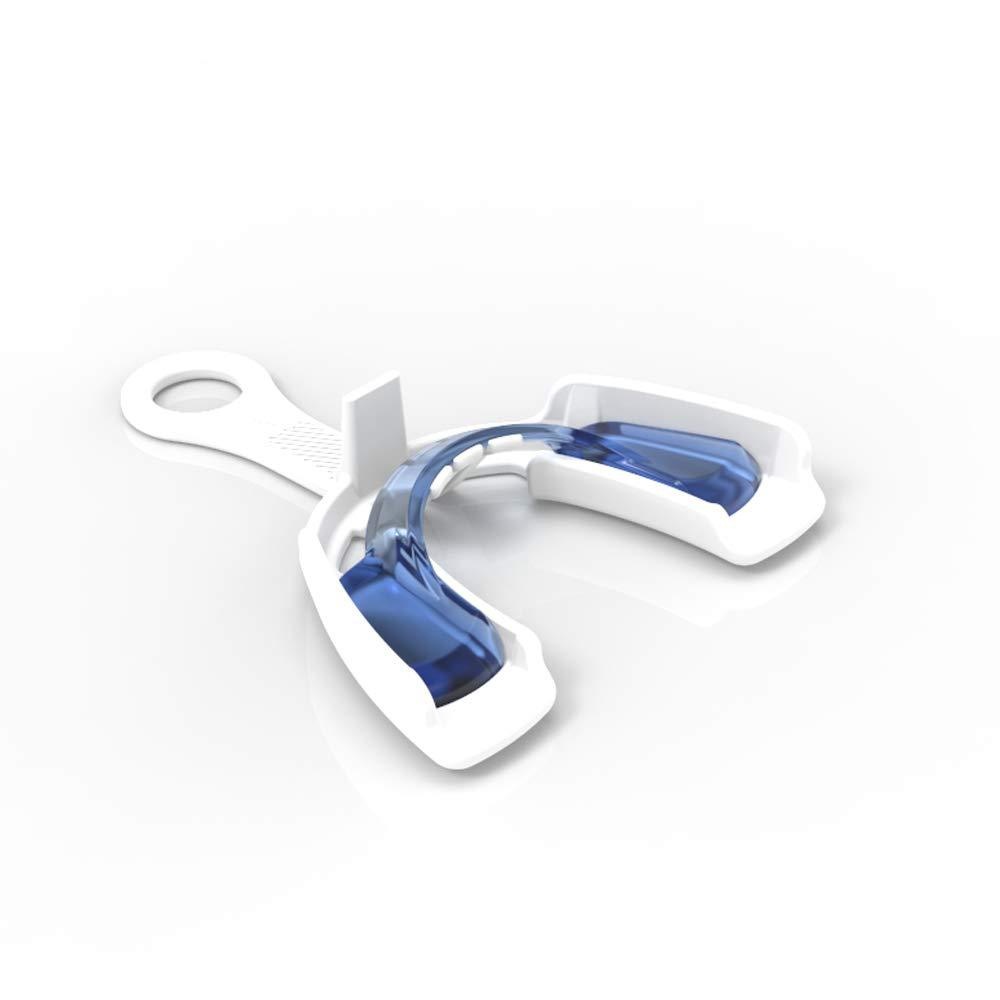
Dental Guard for Nighttime Teeth Grinding with Tray
Experience unmatched comfort and protection during the night with our state-of-the-art dental guard designed specifically for teeth grinding. This premium dental guard is perfect for individuals who want to ensure their dental health while sleeping. With dimensions of 8x2.5x12.5cm , this dental guard fits snugly in your mouth, providing a comfortable barrier against the damaging effects of grinding. Made with high-quality materials, it is both durable and gentle on your teeth. Available in a sleek blue color , this dental guard not only protects your teeth but also looks great while doing so. Its lightweight design, weighing only 0.05kg , makes it easy to wear throughout the night without any discomfort. Invest in your dental health and enjoy a peaceful night's sleep with our top-quality dental guard. Don’t let teeth grinding disrupt your rest any longer!
Category: Health & Beauty > Personal Care > Oral Care > Dental Mouthguards